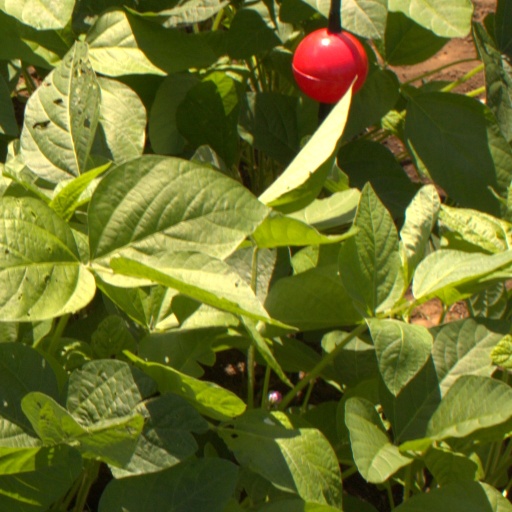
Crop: soybean